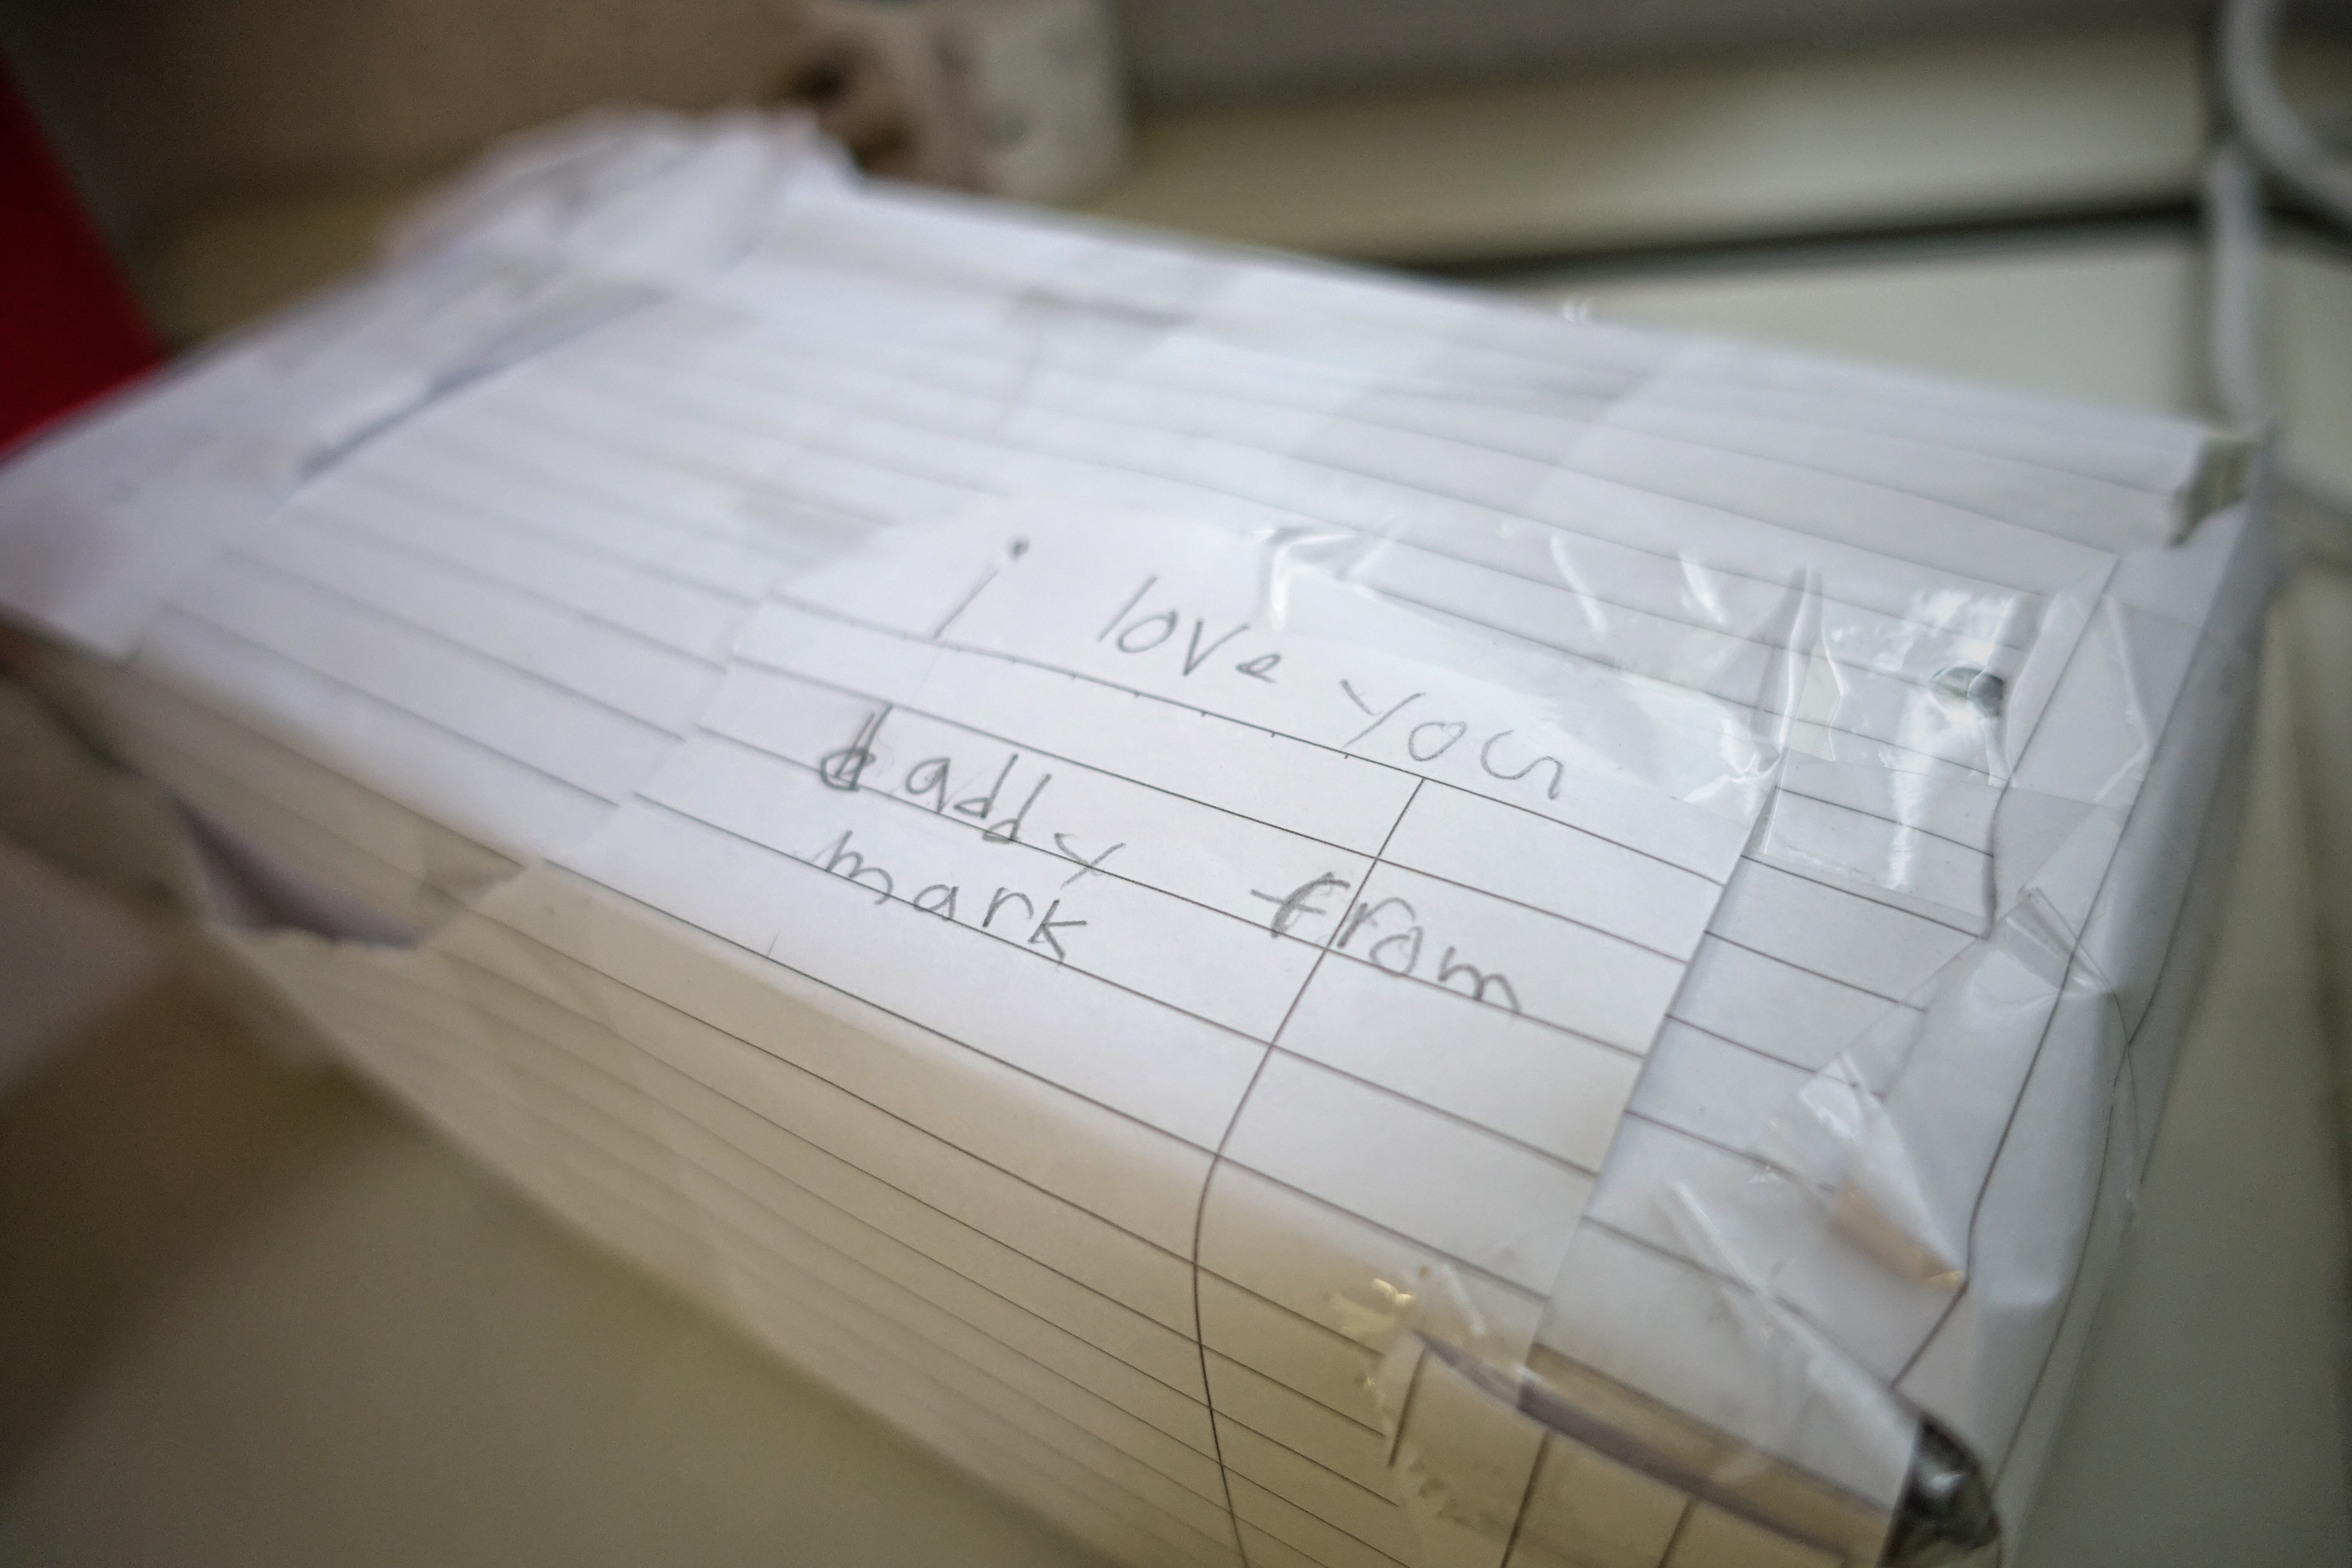
writing, wing, paper, material, product, art, drawing, bed, handwriting, document